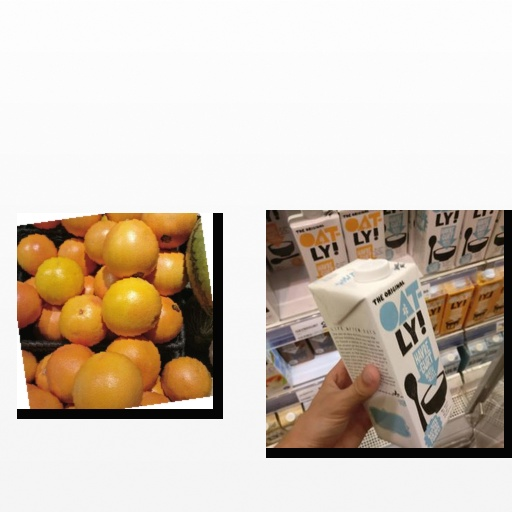
Food items: red_grapefruit, oatghurt